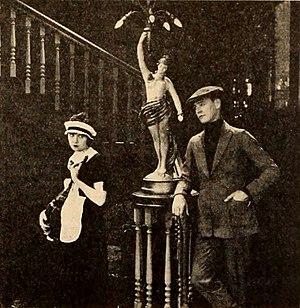
Les Surprises d'un héritage est un film muet américain réalisé par Joseph De Grasse, sorti en 1920.